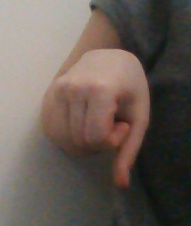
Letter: waw